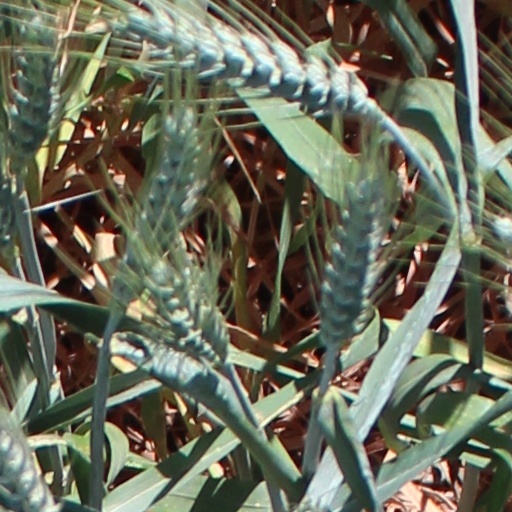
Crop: wheat